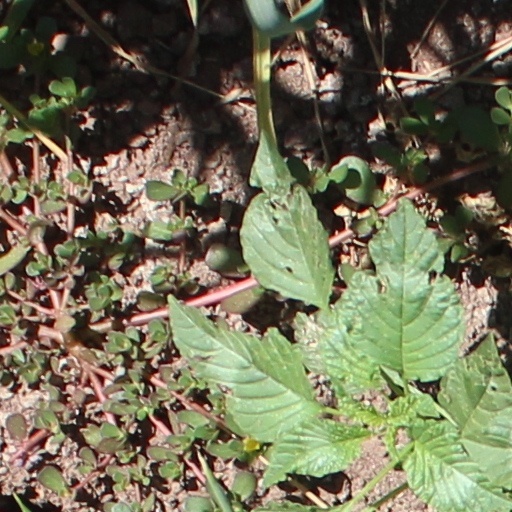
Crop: wheat